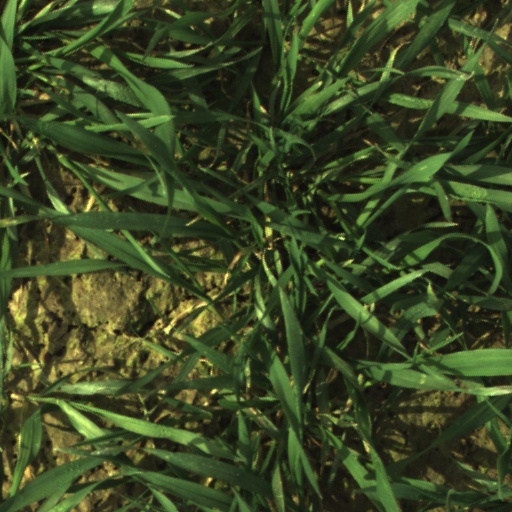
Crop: wheat